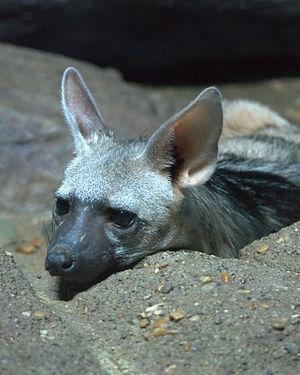
Le Protèle, aussi connu sous le nom de loup fouisseur, est un mammifère de la famille des Hyaenidae, et est la seule espèce du genre Proteles et de la sous-famille Protelinae.